Gas turbine

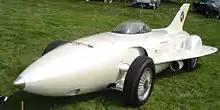
GM Firebird I

The first turbine-powered car built in the US was the GM Firebird I which began evaluations in 1953. While photos of the Firebird I may suggest that the jet turbine's thrust propelled the car like an aircraft, the turbine actually drove the rear wheels. The Firebird I was never meant as a commercial passenger car and was built solely for testing & evaluation as well as public relation purposes. Additional Firebird concept cars, each powered by gas turbines, were developed for the 1953, 1956 and 1959 Motorama auto shows. The GM Research gas turbine engine also was fitted to a series of transit buses, starting with the Turbo-Cruiser I of 1953.